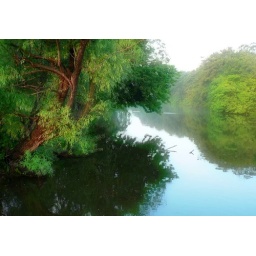
At a small lake (more of a pond, really) near the beach